Admiral Juel

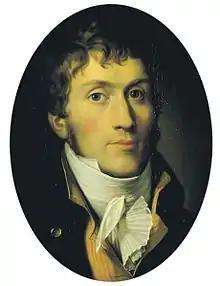
Portrait of Jørgensen by Christoffer Wilhelm Eckersberg

Three Danish merchant ships afloat in 1807 were named "Admiral Juel" or "Admiral N Juel". All three received letters of marque from the Danish authorities, but only one was a brig. The ships were named for the seventeenth century Danish admiral Niels Juel. It is worth emphasising that no ship of this name is recorded as being in the Royal Danish Navy, although four more recent naval ships have been named "Niels Juel" - nor is her appointed captain Jørgen Jørgensen listed as a Danish naval officer.